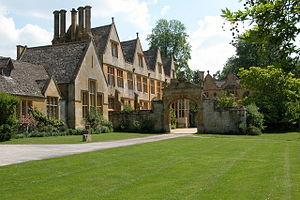
Cette liste des musées du Gloucestershire, Angleterre contient des musées qui sont définis dans ce contexte comme des institutions qui recueillent et soignent des objets d'intérêt culturel, artistique, scientifique ou historique. leurs collections ou expositions connexes disponibles pour la consultation publique. Sont également inclus les galeries d'art à but non lucratif et les galeries d'art universitaires. Les musées virtuels ne sont pas inclus.